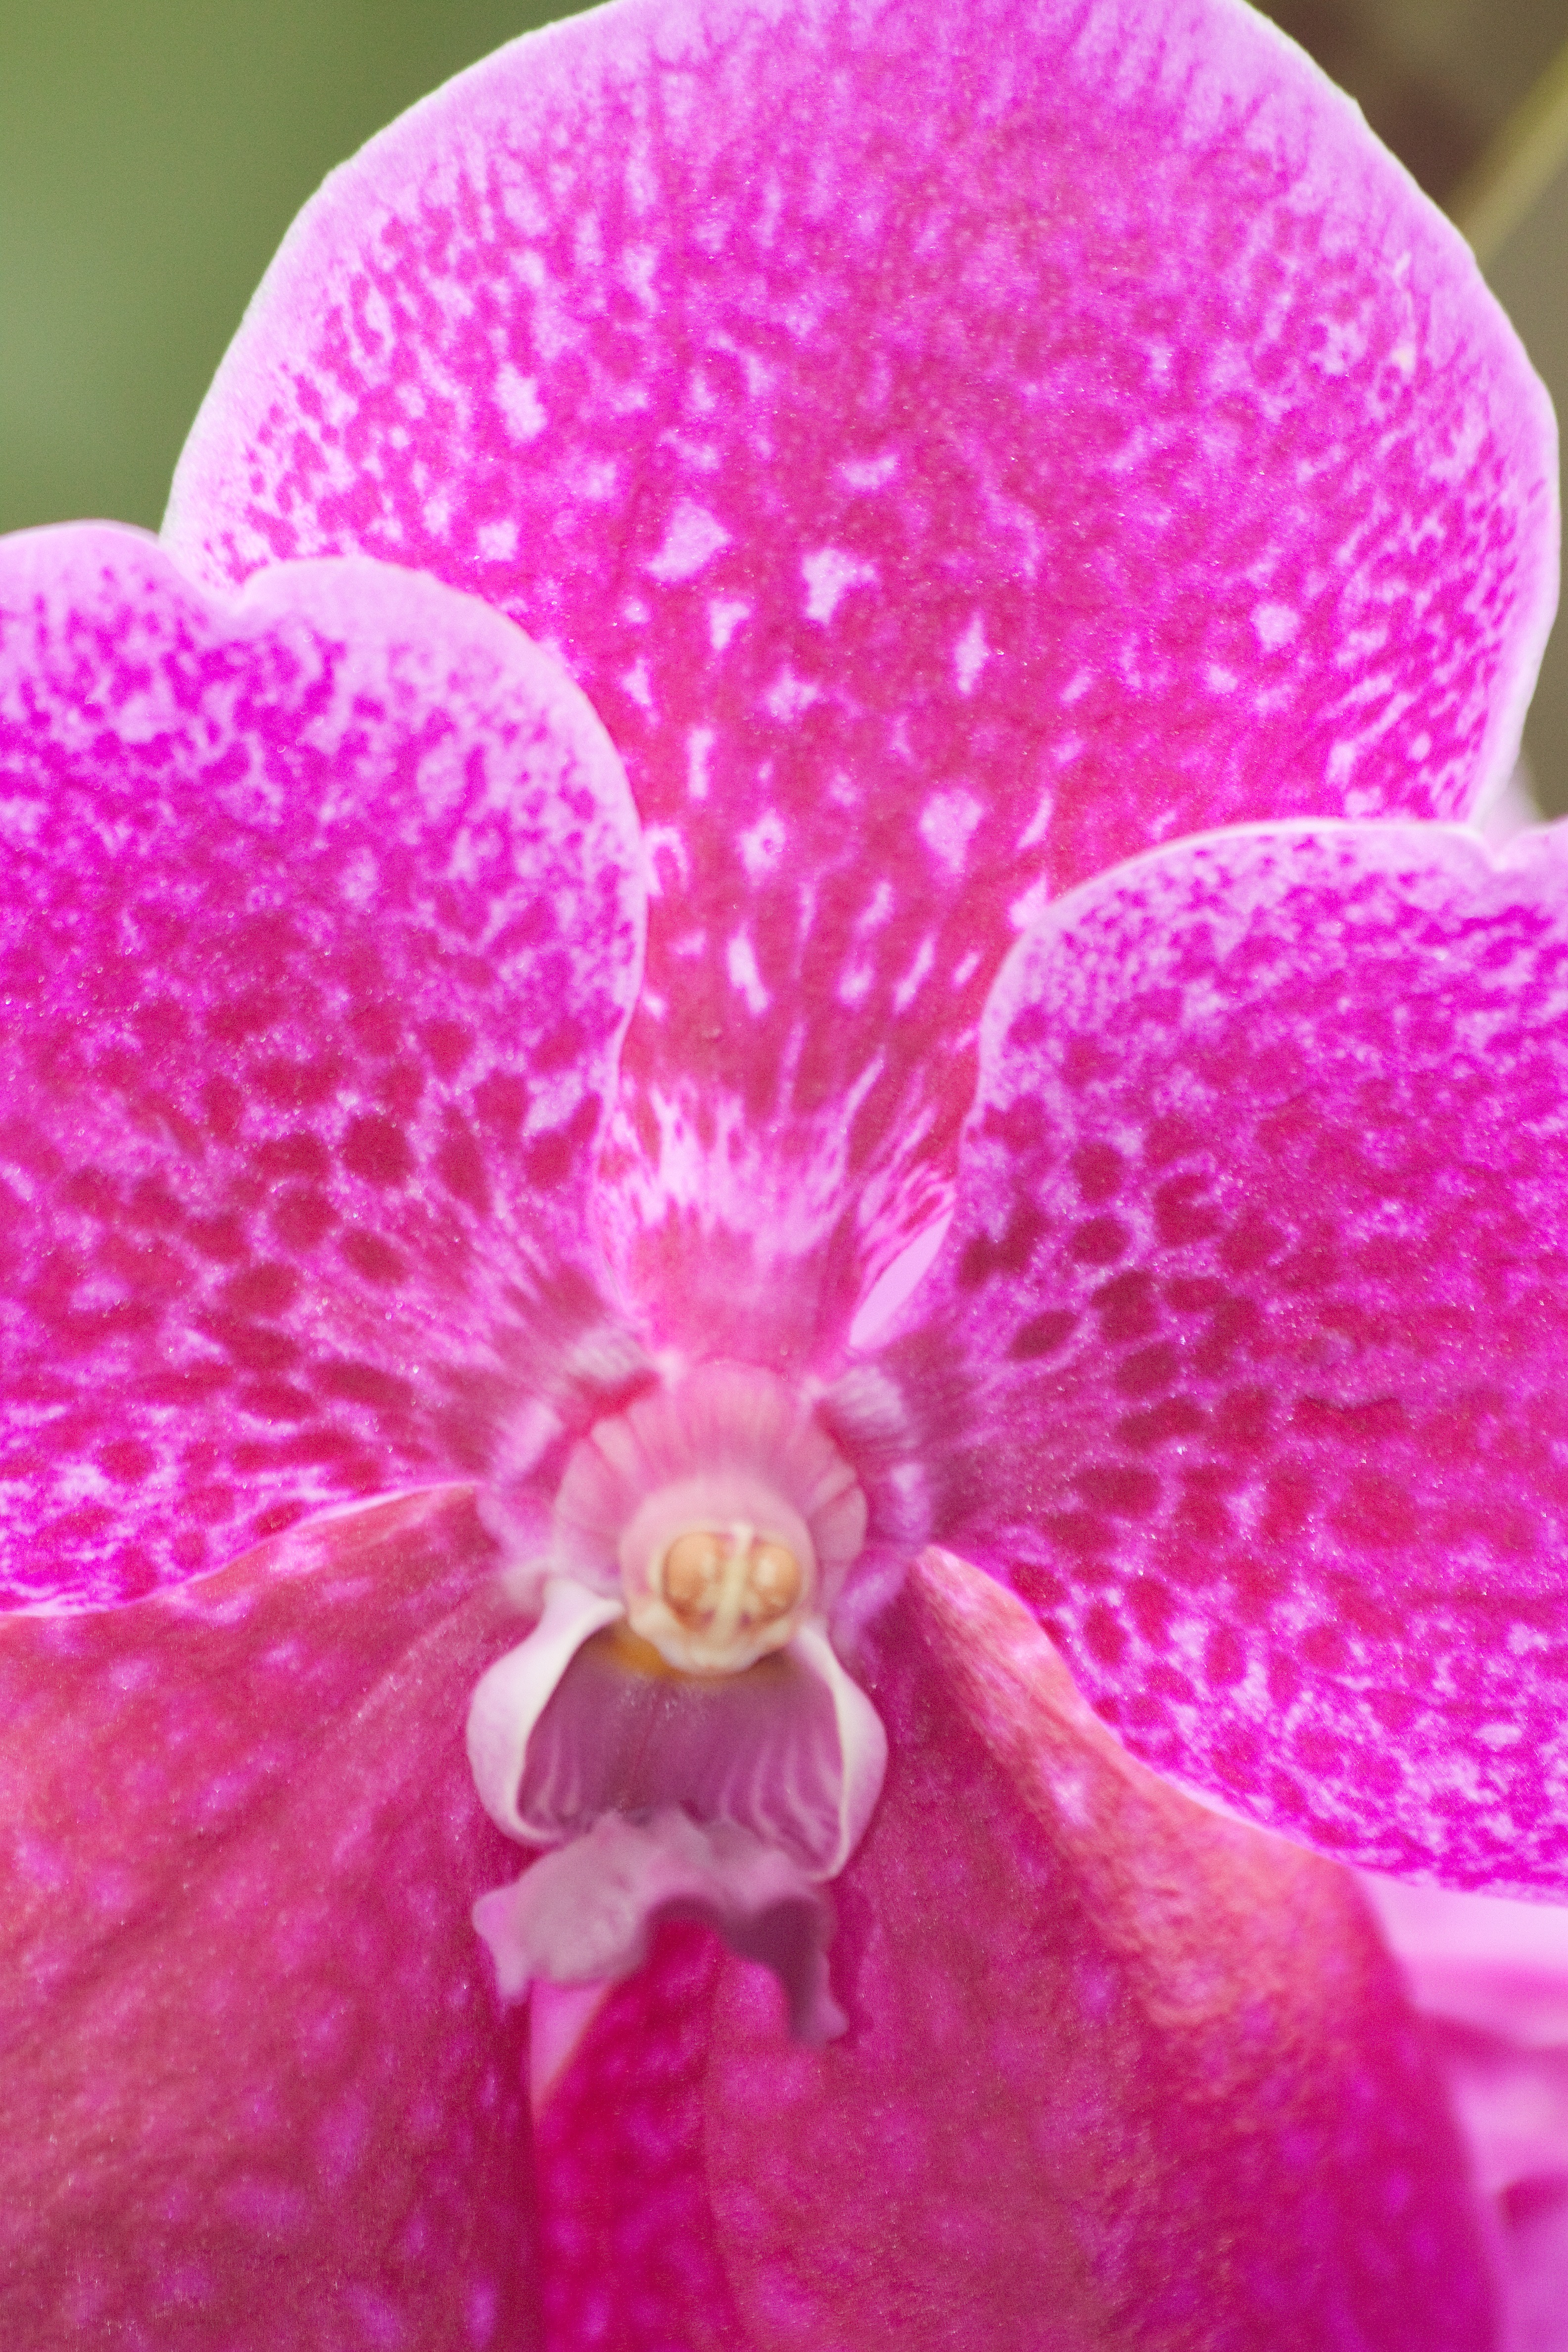
nature, blossom, plant, white, flower, petal, bloom, macro, pink, flora, orchid, eye, organ, magenta, macro photography, flowering plant, queen of flowers, land plant, moth orchid